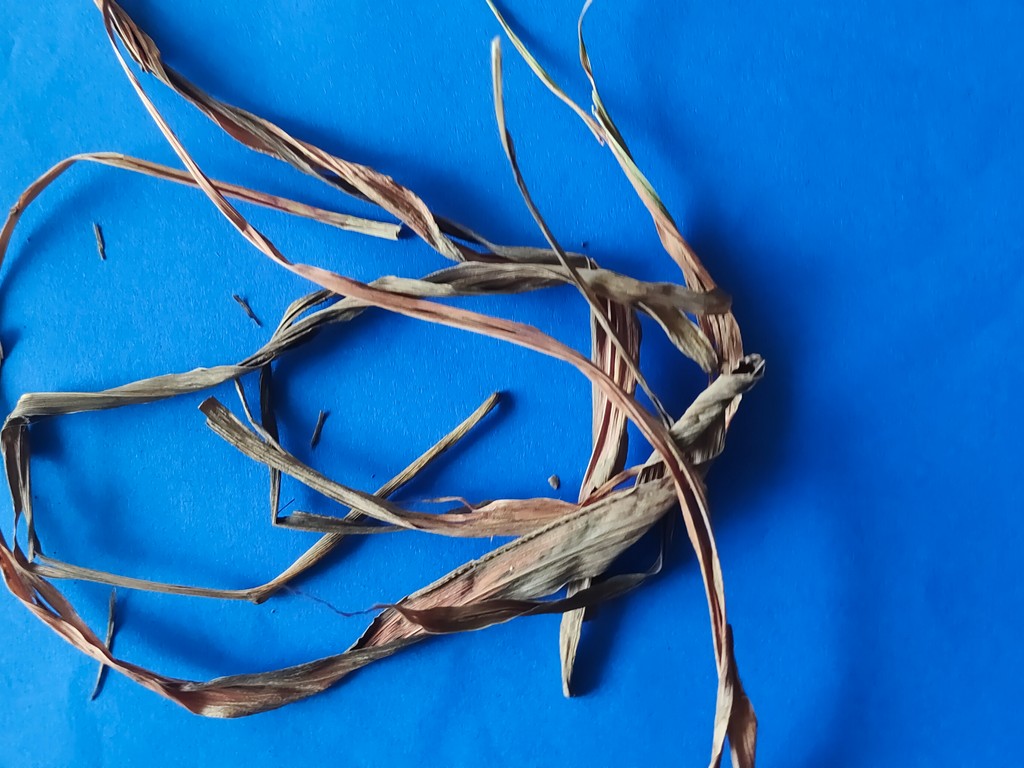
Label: Dried